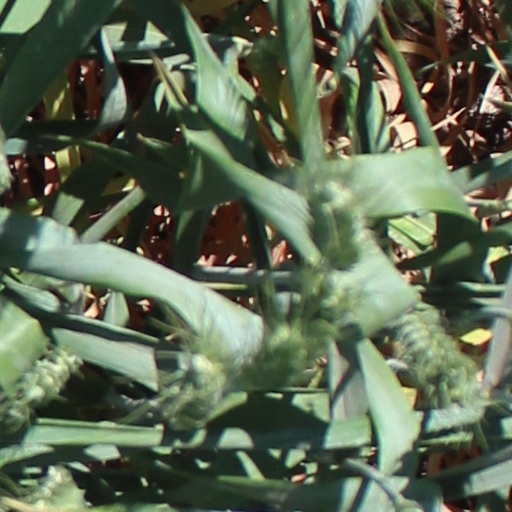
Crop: wheat